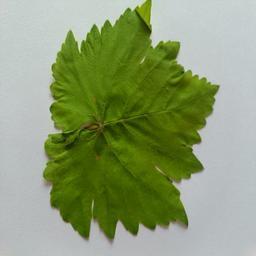
Label: Healthy Leaves